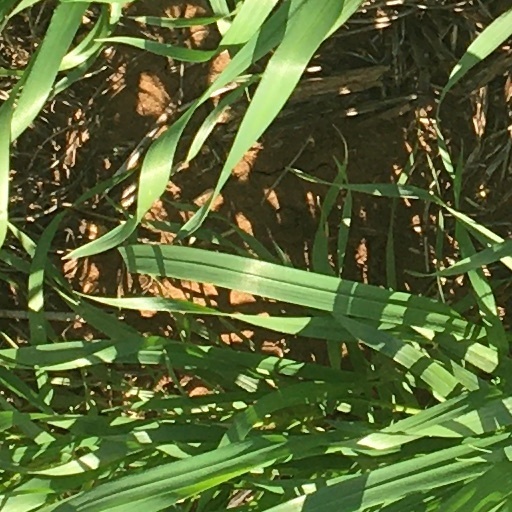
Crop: wheat